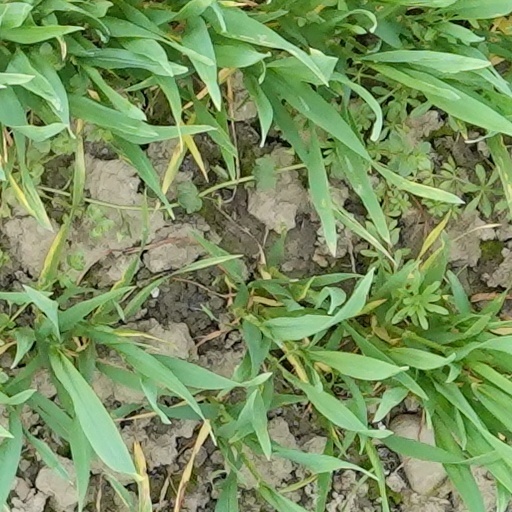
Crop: wheat